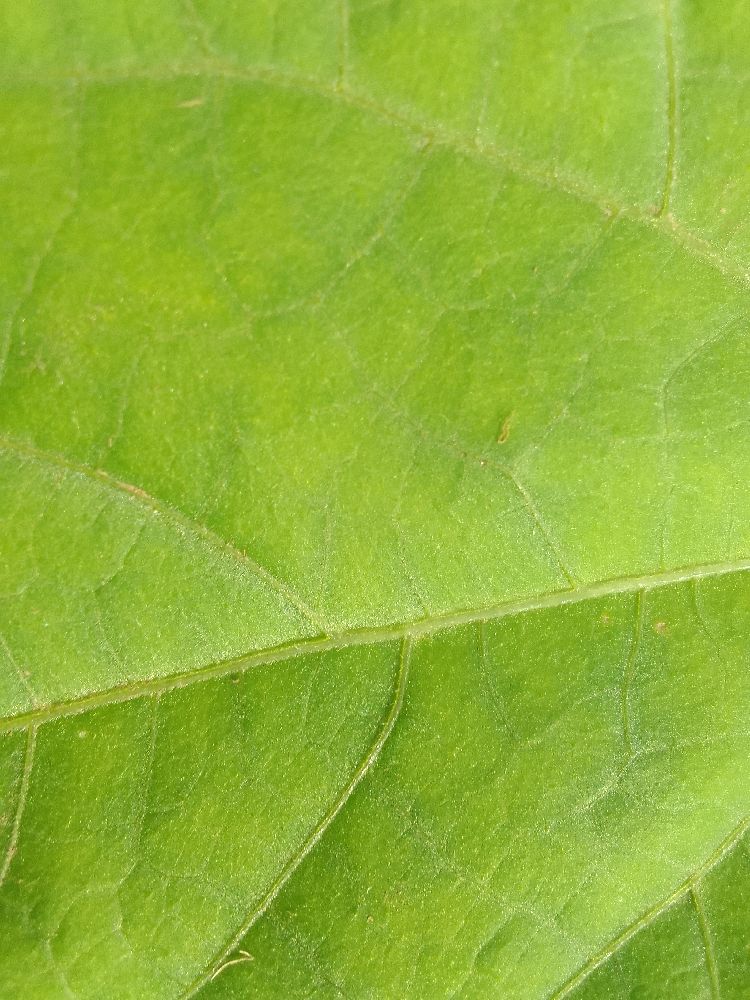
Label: healthy